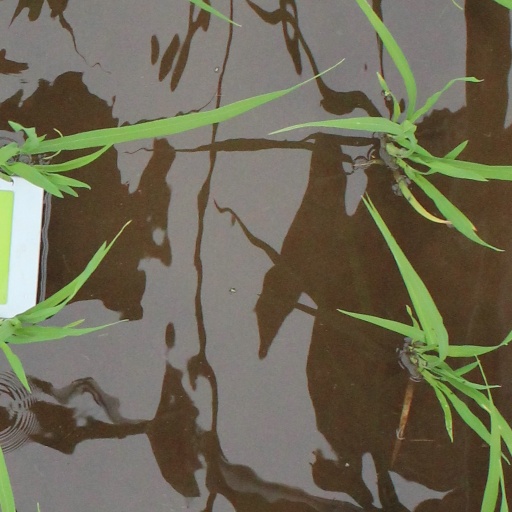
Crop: rice